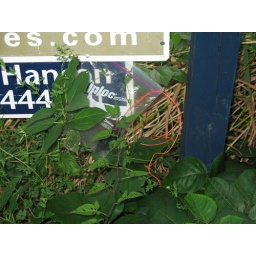
T2 is in the ziploc bag at the bottom of this realty sign